Christian Klien

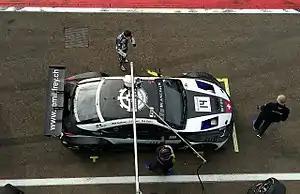
Klien in the pits at Circuit Zolder, in the Blancpain GT Series.

After Formula One, Klien began racing in a number of categories including endurance racing, sports cars and V8 Supercars. He was close to a deal with Peugeot to race in the World Endurance Championship in 2012 before the French company withdrew from racing.